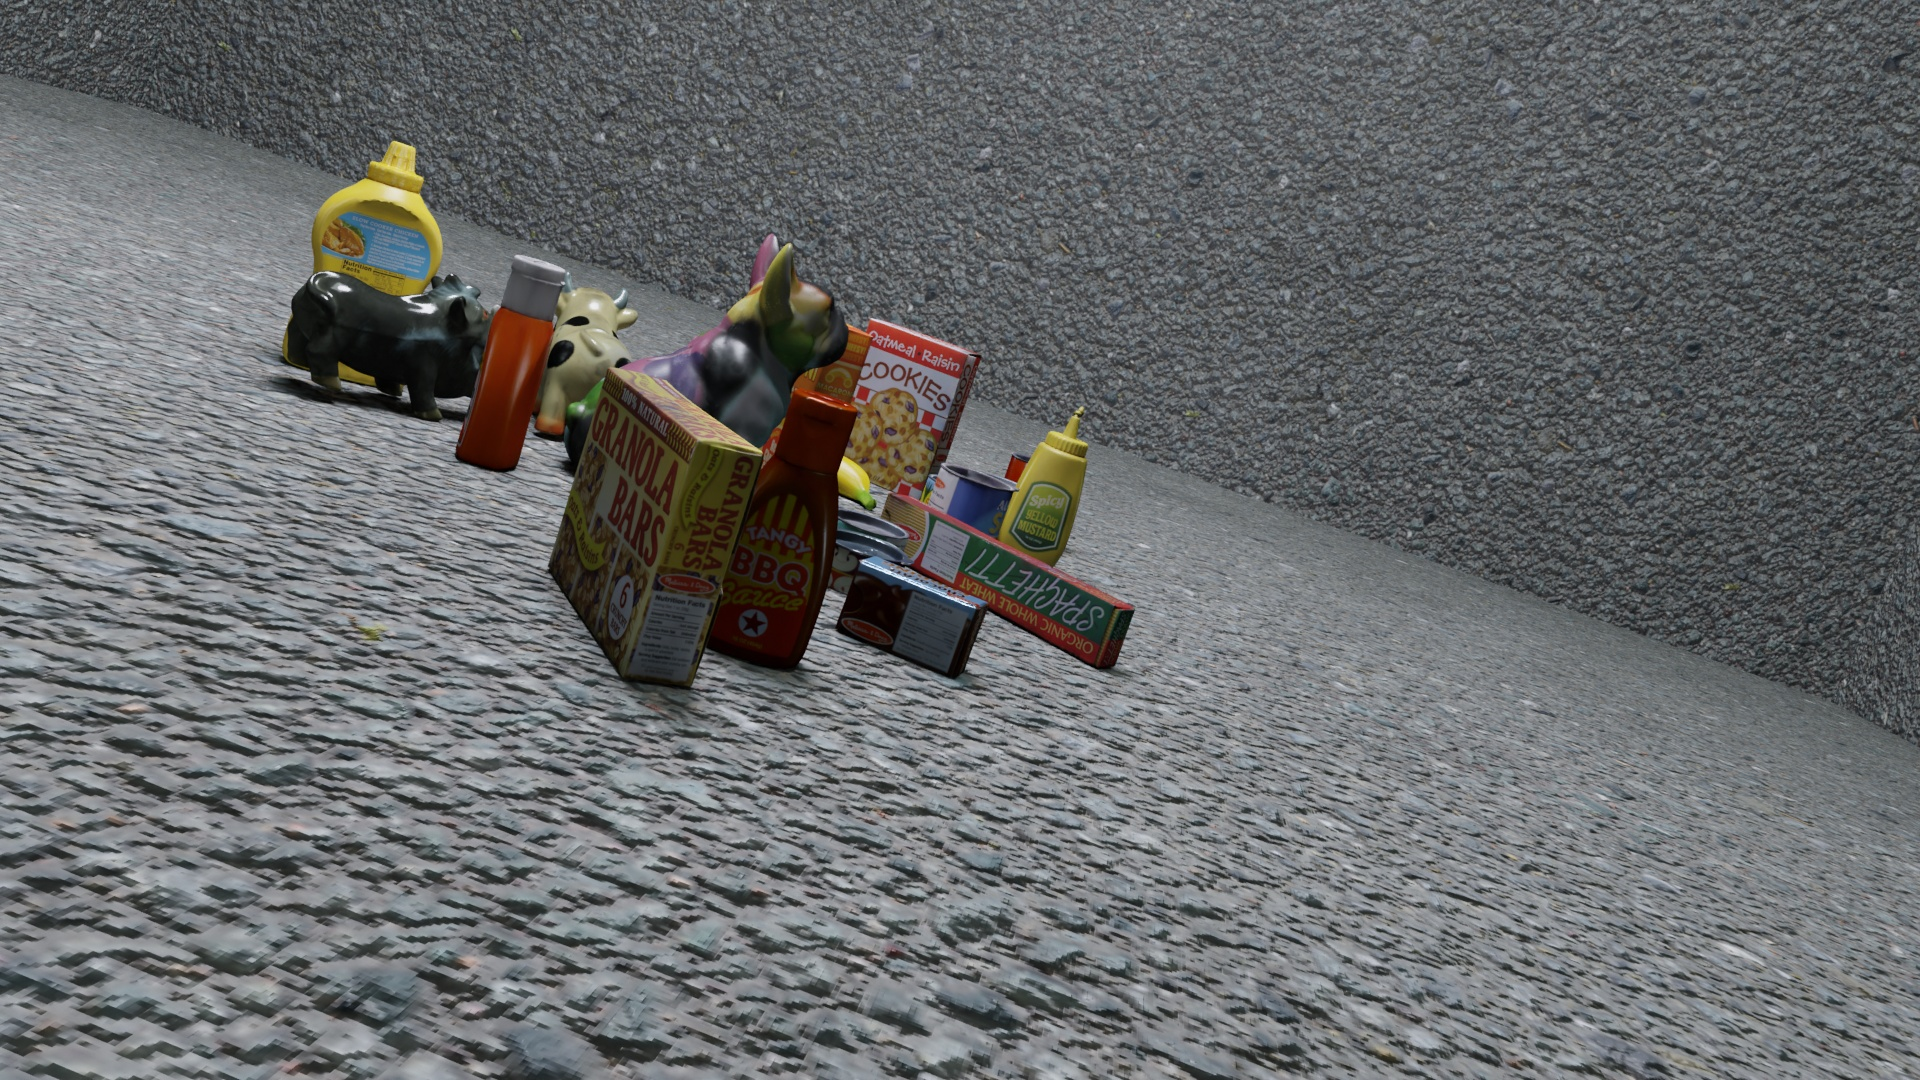
Question:
What are the eight normalized (x, y) image coordinates between 0 and 1 of the cuboid corners for the can of tomato sauce with its vibrant red and green label? Your answer should be a list of normalized (x, y) image coordinates between 0 and 1 with bottom face first then top face, all counter-clockwise.
Answer: [(0.545833, 0.511111), (0.542188, 0.499074), (0.511979, 0.481481), (0.514062, 0.492593), (0.559896, 0.441667), (0.555729, 0.432407), (0.525, 0.413889), (0.528125, 0.423148)]